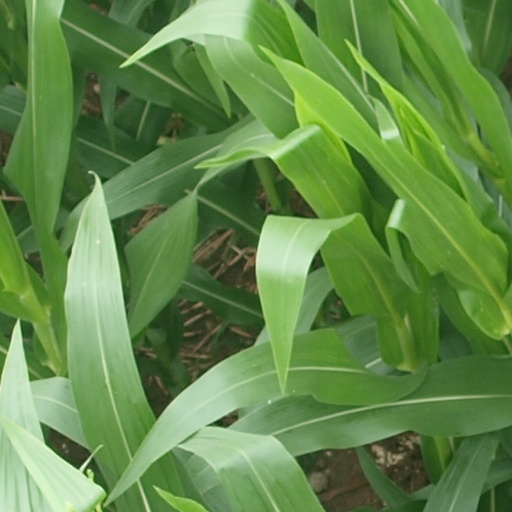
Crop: maize; corn